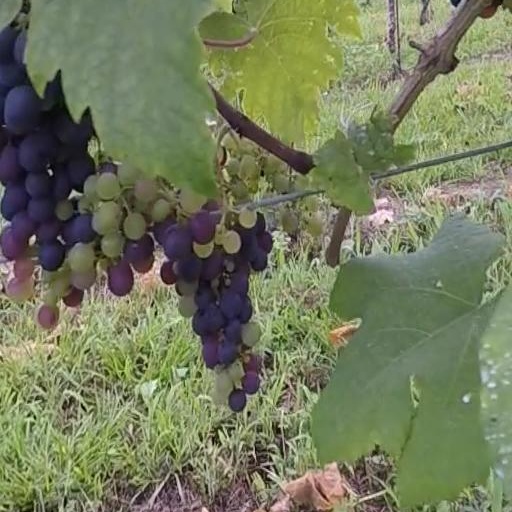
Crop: grape